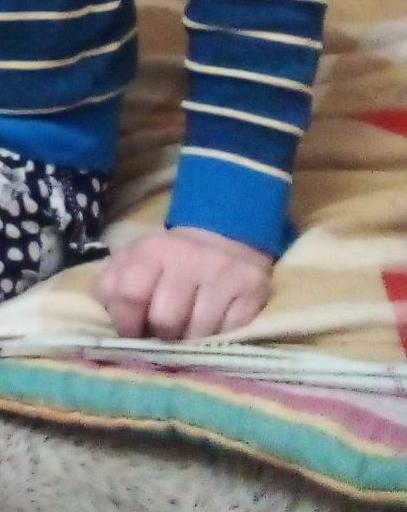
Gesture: no_gesture